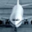
Label: airplane